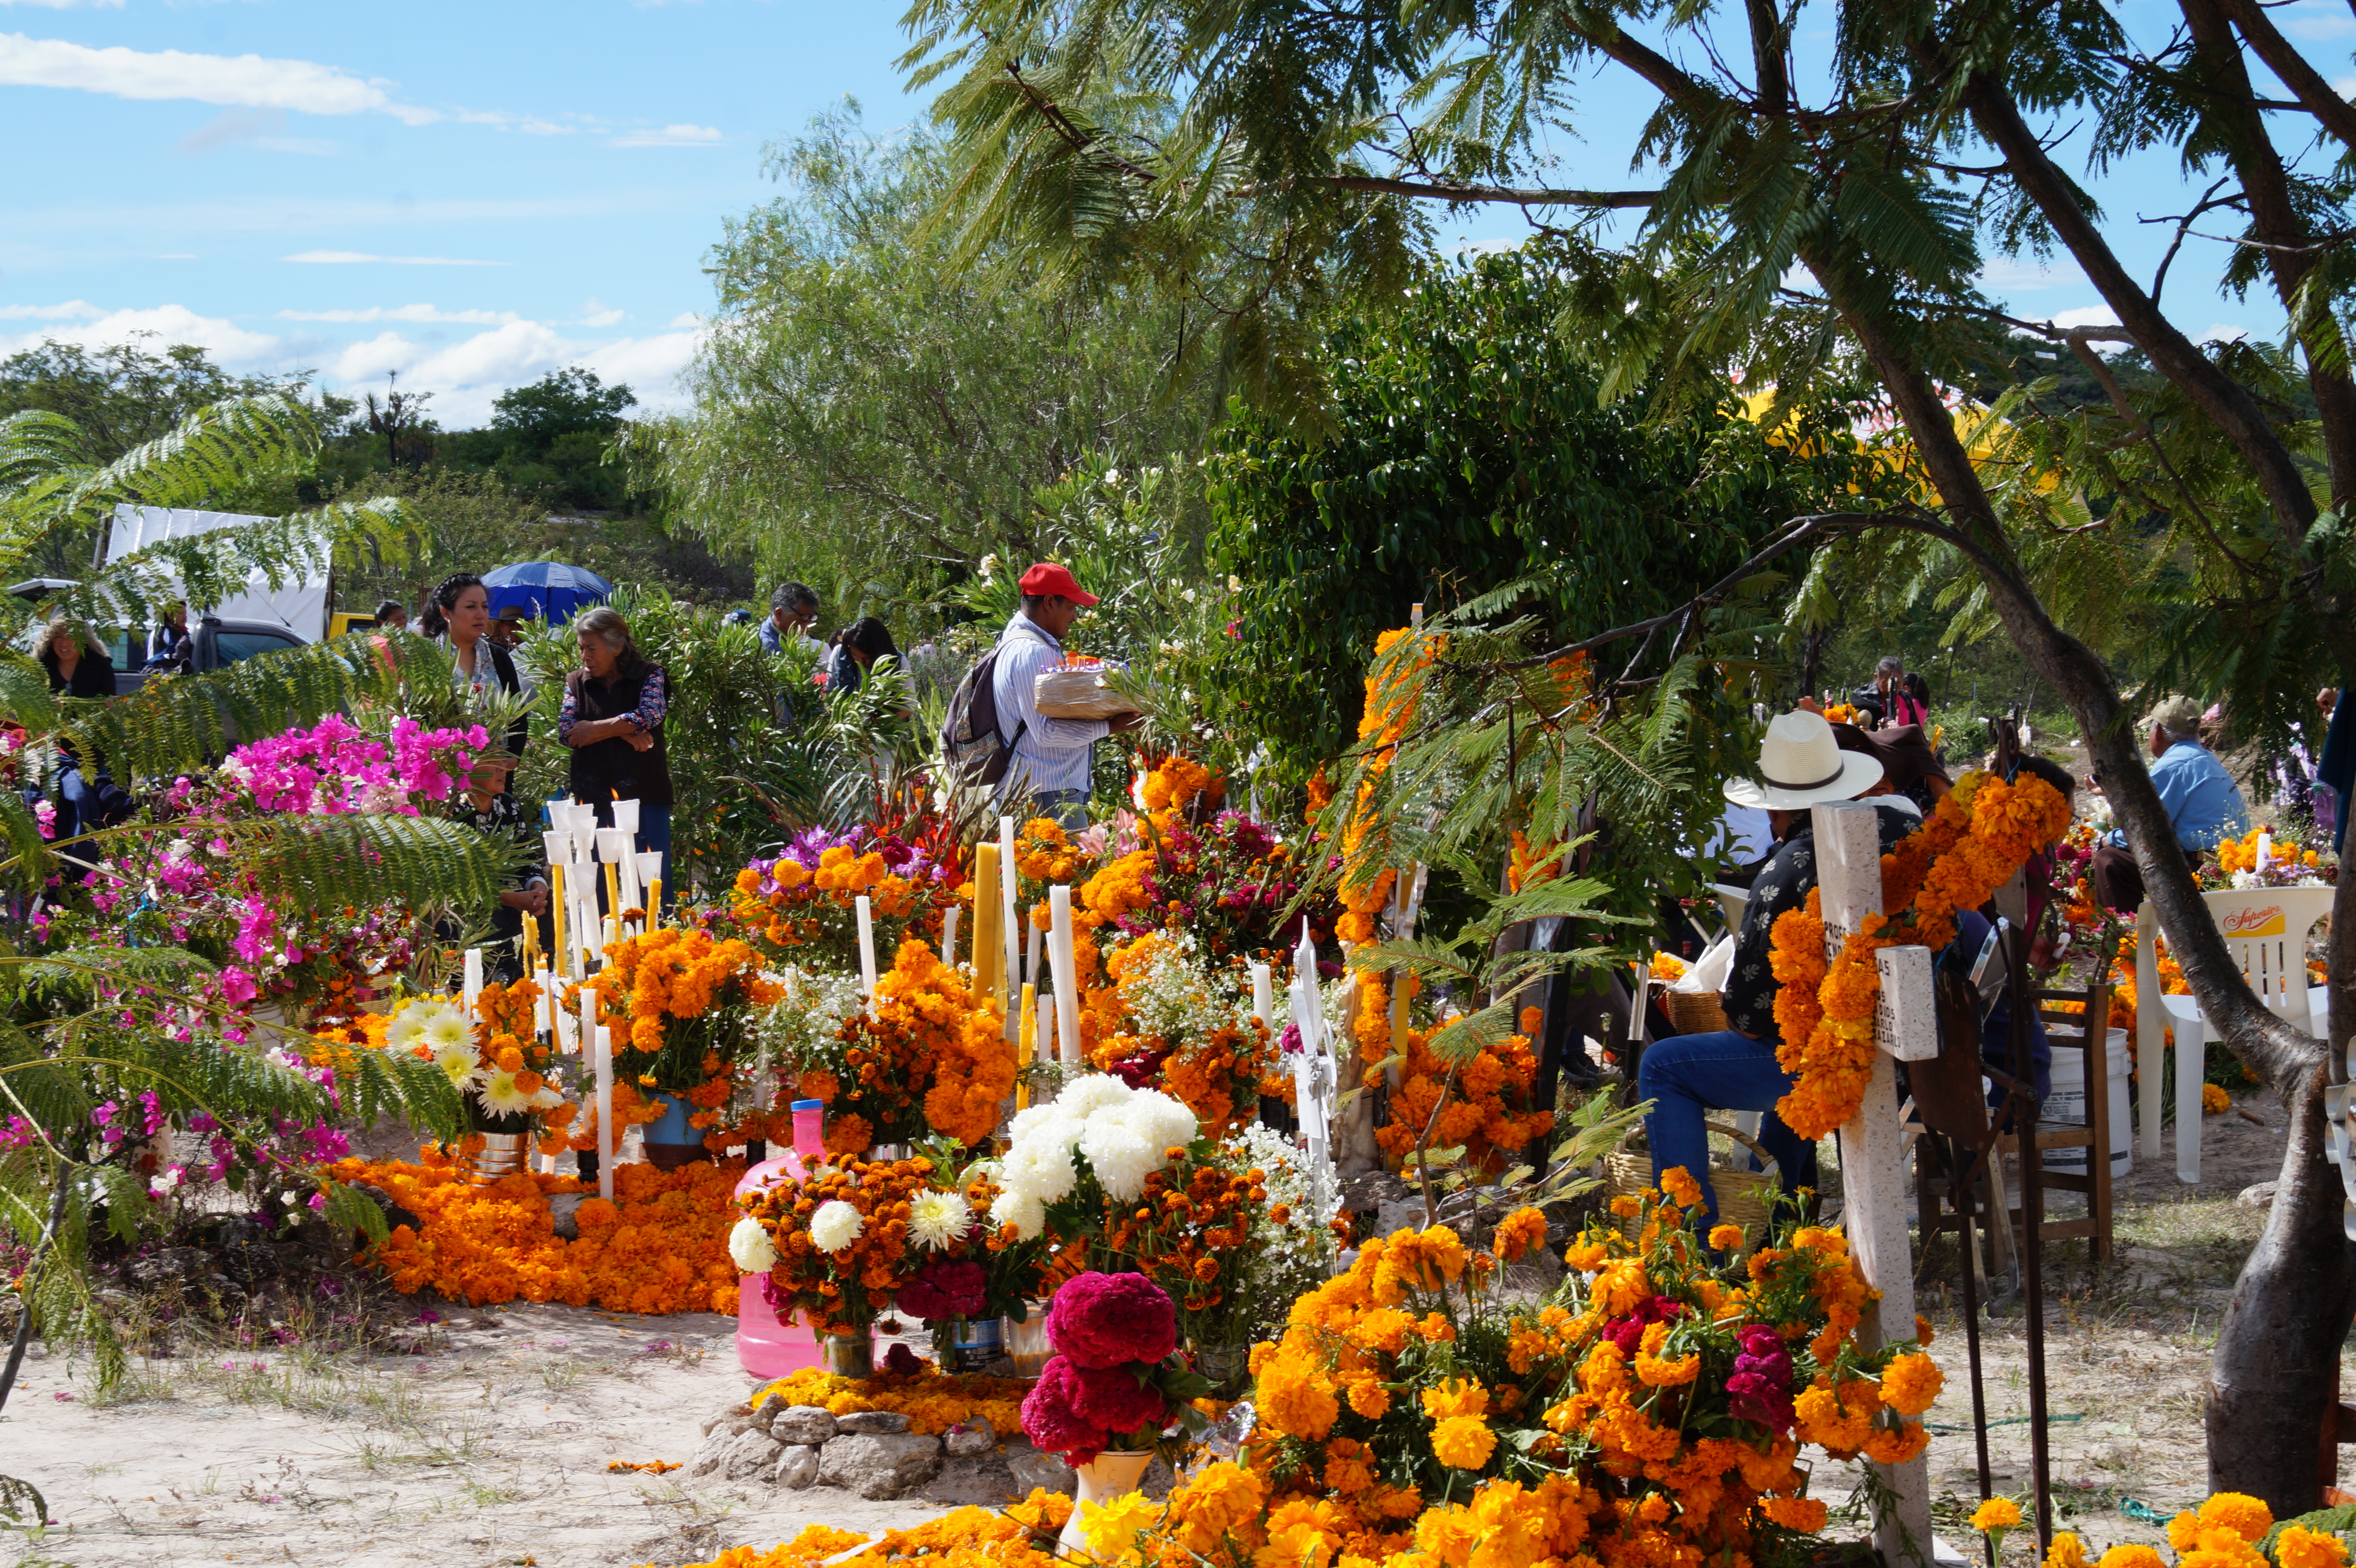
orange, cultural, halloween, watch, wake, flower, plant, botany, tree, adaptation, garden, floristry, botanical garden, tourism, wildflower